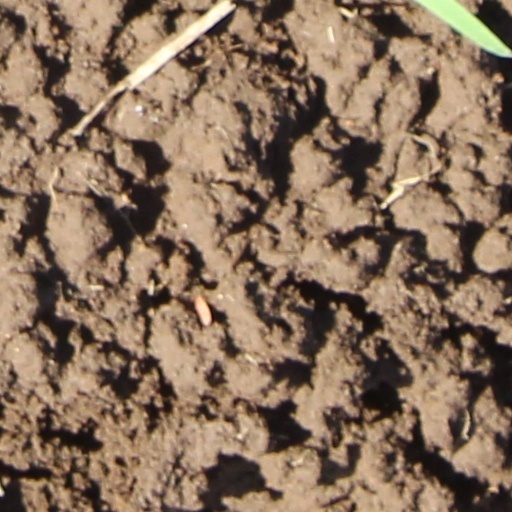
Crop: wheat